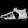
Label: Sandal